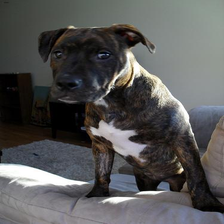
Species: dog
Breed: american pit bull terrier